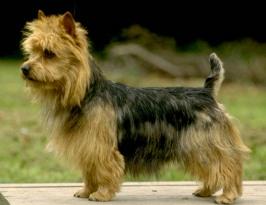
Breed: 202-n000020-Australian_terrier